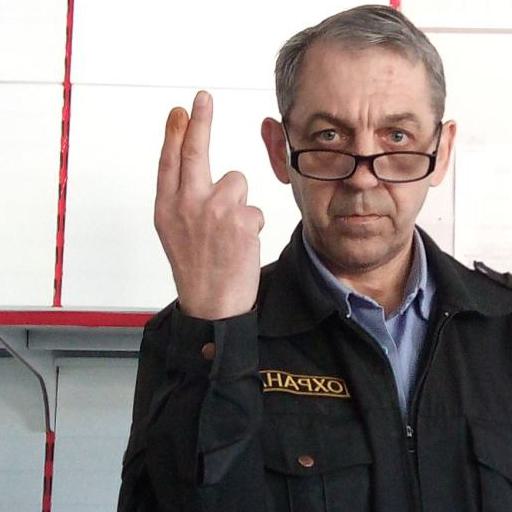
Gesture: two_up_inverted